SST: Death Flight

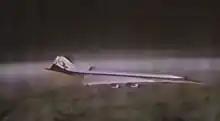
"SST: Death Flight" relied heavily on models of the canceled Lockheed SST prototype.

Poor production values predominated in "SST: Death Flight". During filming, the production was called "Flight of the Maiden". A major historical error was in depicting an American SST as the first of its kind. The aviation sequences utilized a scale model of what was basically a Concorde lookalike with Boeing 747 turbofan engines attached. Other shots were completed using a mock-up of a Lockheed L-2000, a prototype the company had created when Americans were still pursuing their own SST programs. Airport scenes were filmed at the John F. Kennedy International Airport in New York, where various terminals, runways, boarding areas and cargo loading bays were featured.